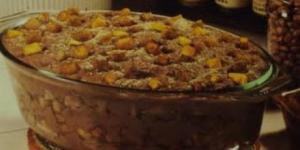
torta de frijoles